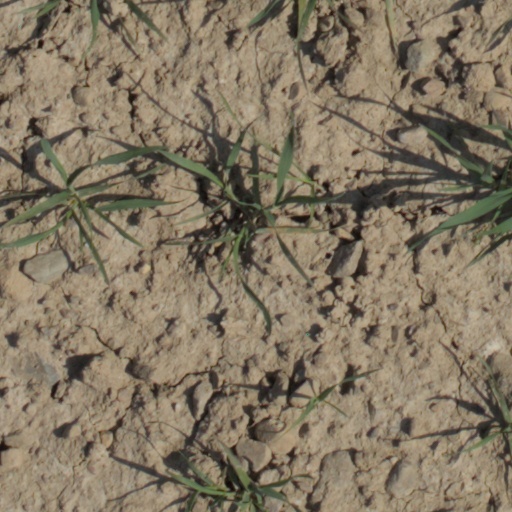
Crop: wheat